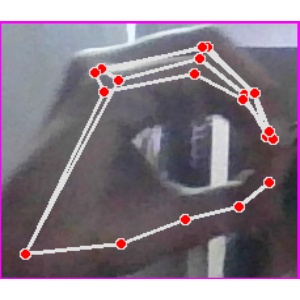
अक्षर: ठ